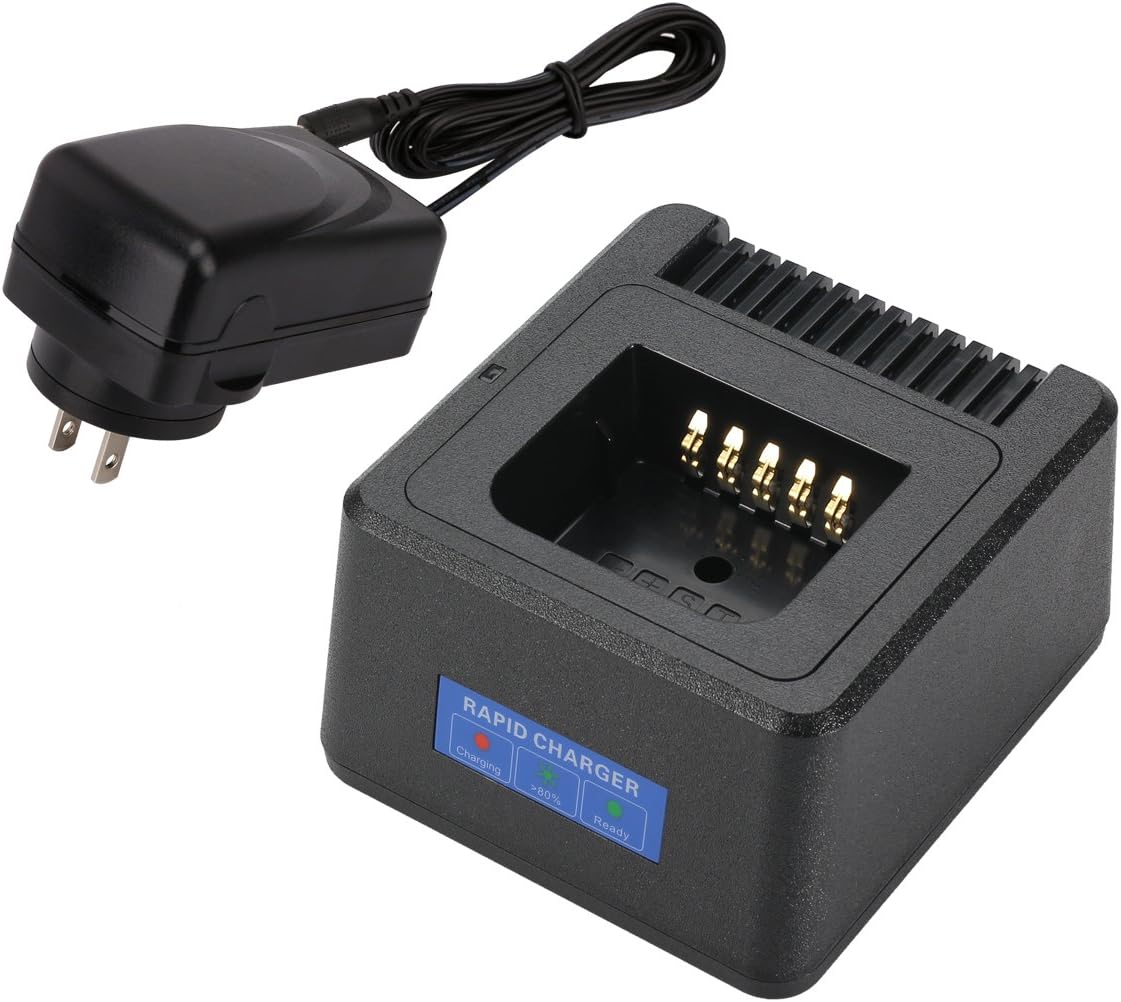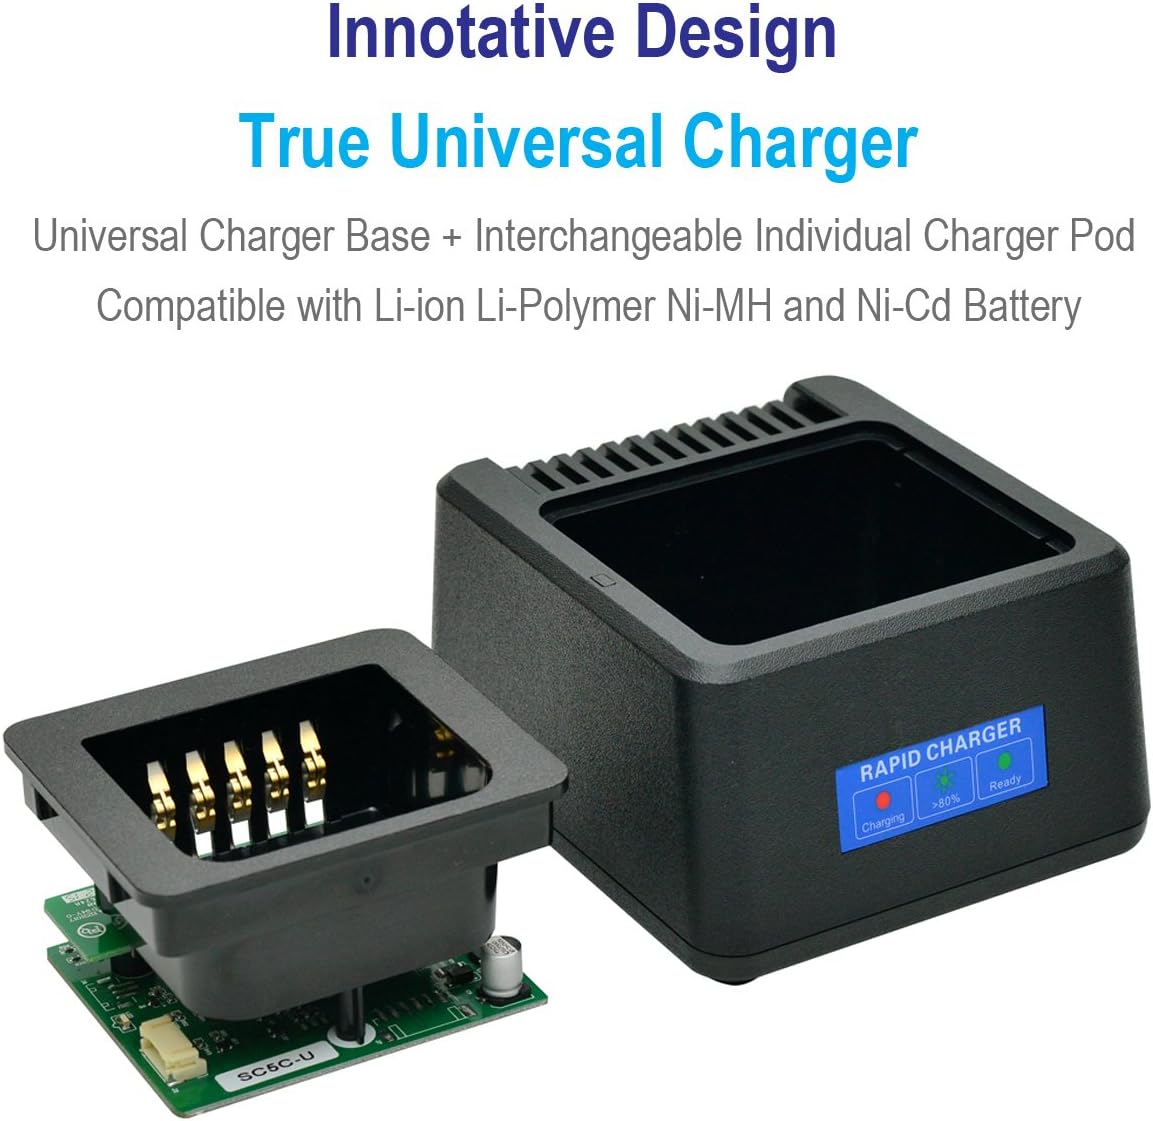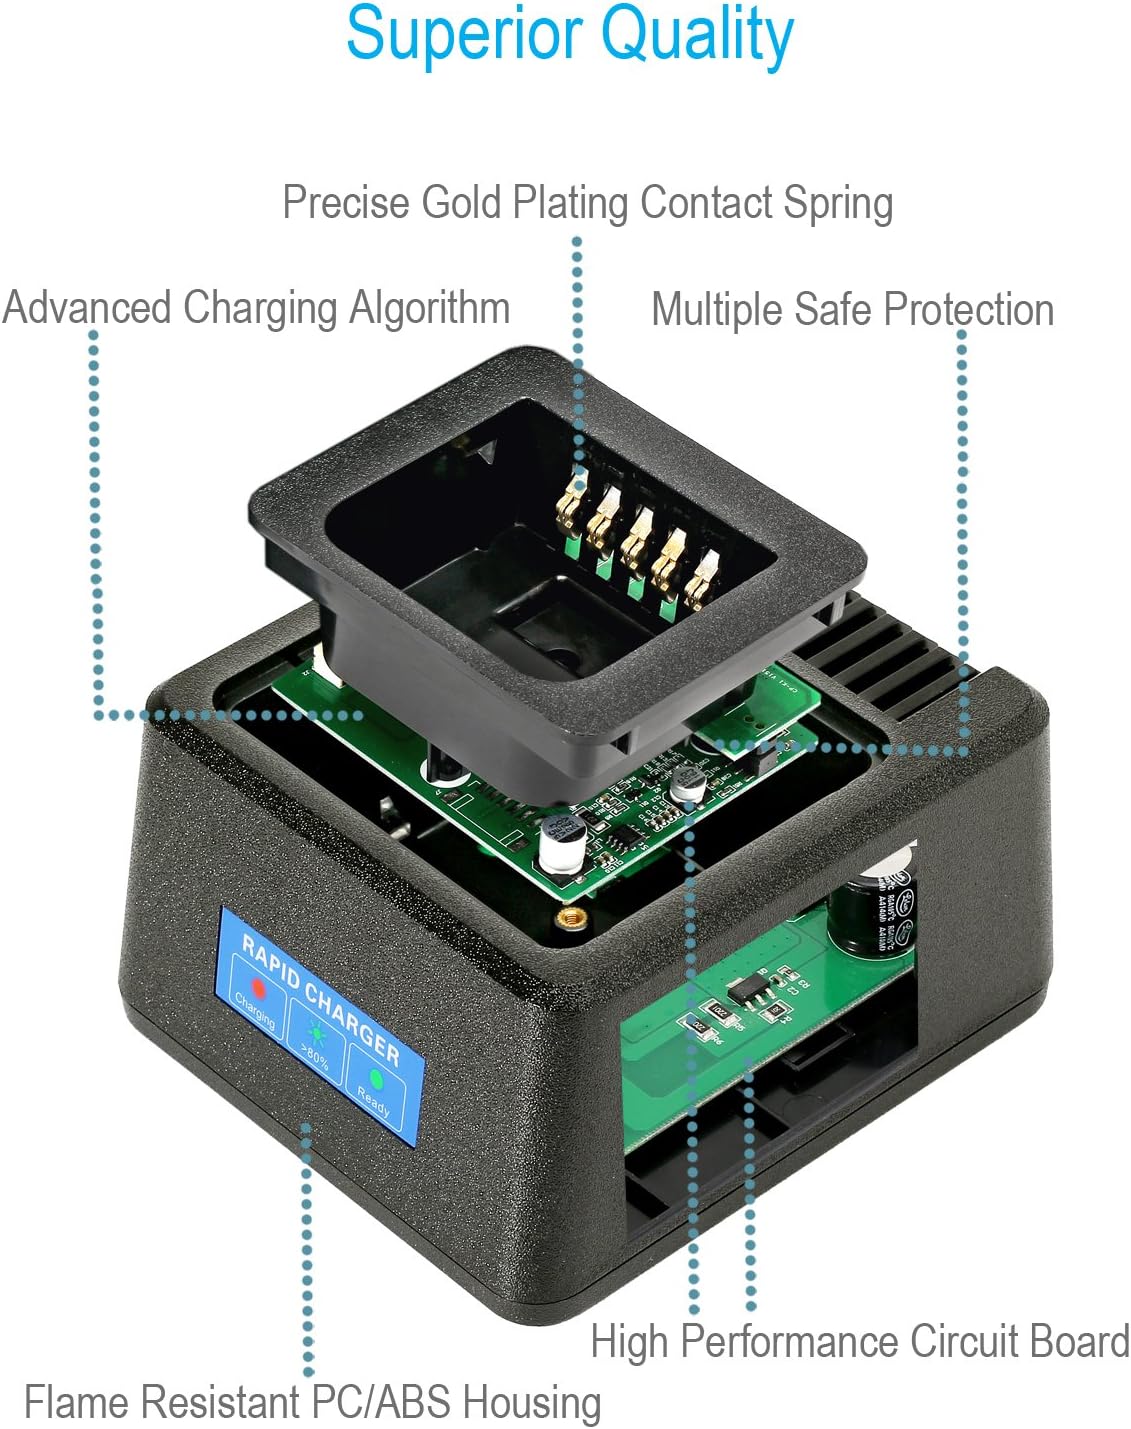
Single Unit Intelligent Rapid Charger for Kenwood Two Way Radio NX220 NX320 NX420 TK2170 3170 TK2360 3360 TK2140 2160 3140 3160, Charge Li-ion Li-Polymer Ni-MH Ni-Cd Battery, Temperature Management
Category: All Electronics
COMPATIBLE WITH: Two Way Radio: NX220 NX320 NX420 TK2140 TK2160 TK2170 TK2360 TK3140 TK3160 TK3170 TK3173 TK3360 Battery Pack: KNB-57L KNB-56N KNB-55L KNB-24L KNB-25A KNB-26N KNB-35LSPECIFICATIONS: System: Tri-chemistry single unit rapid charger Housing: Flame retardant PC/ABS Battery Chemistry: Nickel-cadmium (Ni-Cd), Nickel-metal-hydride(Ni-MH), Lithium-ion (Li-ion), Lithium-polymer(Li-polymer) Temperature Management: Nickel-based: 0°C-50°CLithium-based: 0°C-45°C. Charge current: 800mA-1500mA Battery mAh/V: 500mAh-4000mAh Charge time: Nickel-based chemistries: 90 minutes typical; longer on larger batteriesLithium-based chemistries: 3h typical; longer on larger batteries Light signals: Flashing yellow: un-chargeable battery Flashing red: over-current or over-temperature Steady yellow: Battery is in slow charge mode or in pre-charge mode and waiting for rapid charge Steady read: rapid charging Flashing green: charged about 80% capacity Steady green: full charged Cooling: Natural cooling Electrical: Input: 100-240V 50/60Hz 0.5A Max Output: 5-12V 1.5A (24W 16Vx1.5A switching power adapter) Approvals: CE(EMC,LVD), FCC, RoHS Environmental: Operating temperature: 0°C to +40°C (32°F to +104°F) Storage temperature: -30°C to +70C (-22 to +158°F) Dimension: 4.7x4.3x2.6 inch (charger base only) Net Weight: 1.05 lbs Package: parper carton, include one charger base and one power adaptor Warranty: 2 year warranty on parts and labor
Features: UNIVERSAL CHARGER: Consist of universal charger base and interchangeable charger pod contains individual charge module compatible with Li-polymer, Li-ion, Ni-MH and Ni-Cd battery | HIGH-SPEED CHARGING: Each unit output charge current maximum to 1500mA, rapid charge without over-heat(over-temperature) | MULTI SAFE PROTECTION: Temperature management, over-current protection, over-voltage protection, over-time protection, short circuit protection, un-chargeable and low-health battery detection | MULTI COLOR STATUS INDICATION: Single status LED indicates charging status and battery health condition by different colors of light | CE and FCC approval certified by the TUV SUD, 24 months warranty on parts and labor